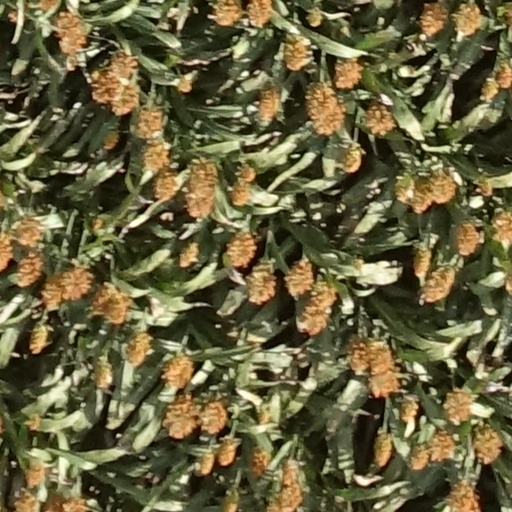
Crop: sorghum